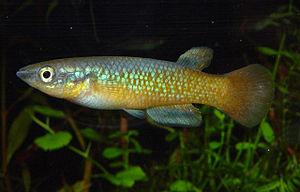
La famille des Aplocheilidae regroupe seulement 2 genres de poissons. Cette famille appartient à l'ordre des Cyprinodontiformes.